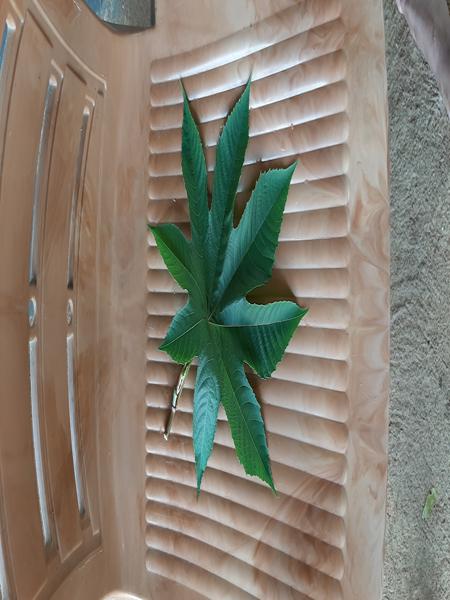
Plant: Castor